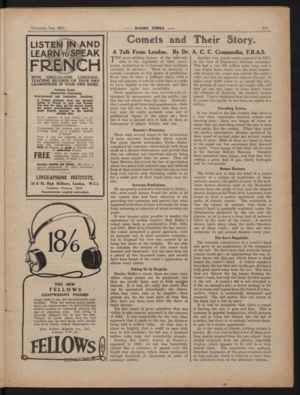
Linguaphone Group est un organisme britannique de formation professionnelle en langues étrangères, qui possède plusieurs dizaines de franchises à travers le monde.